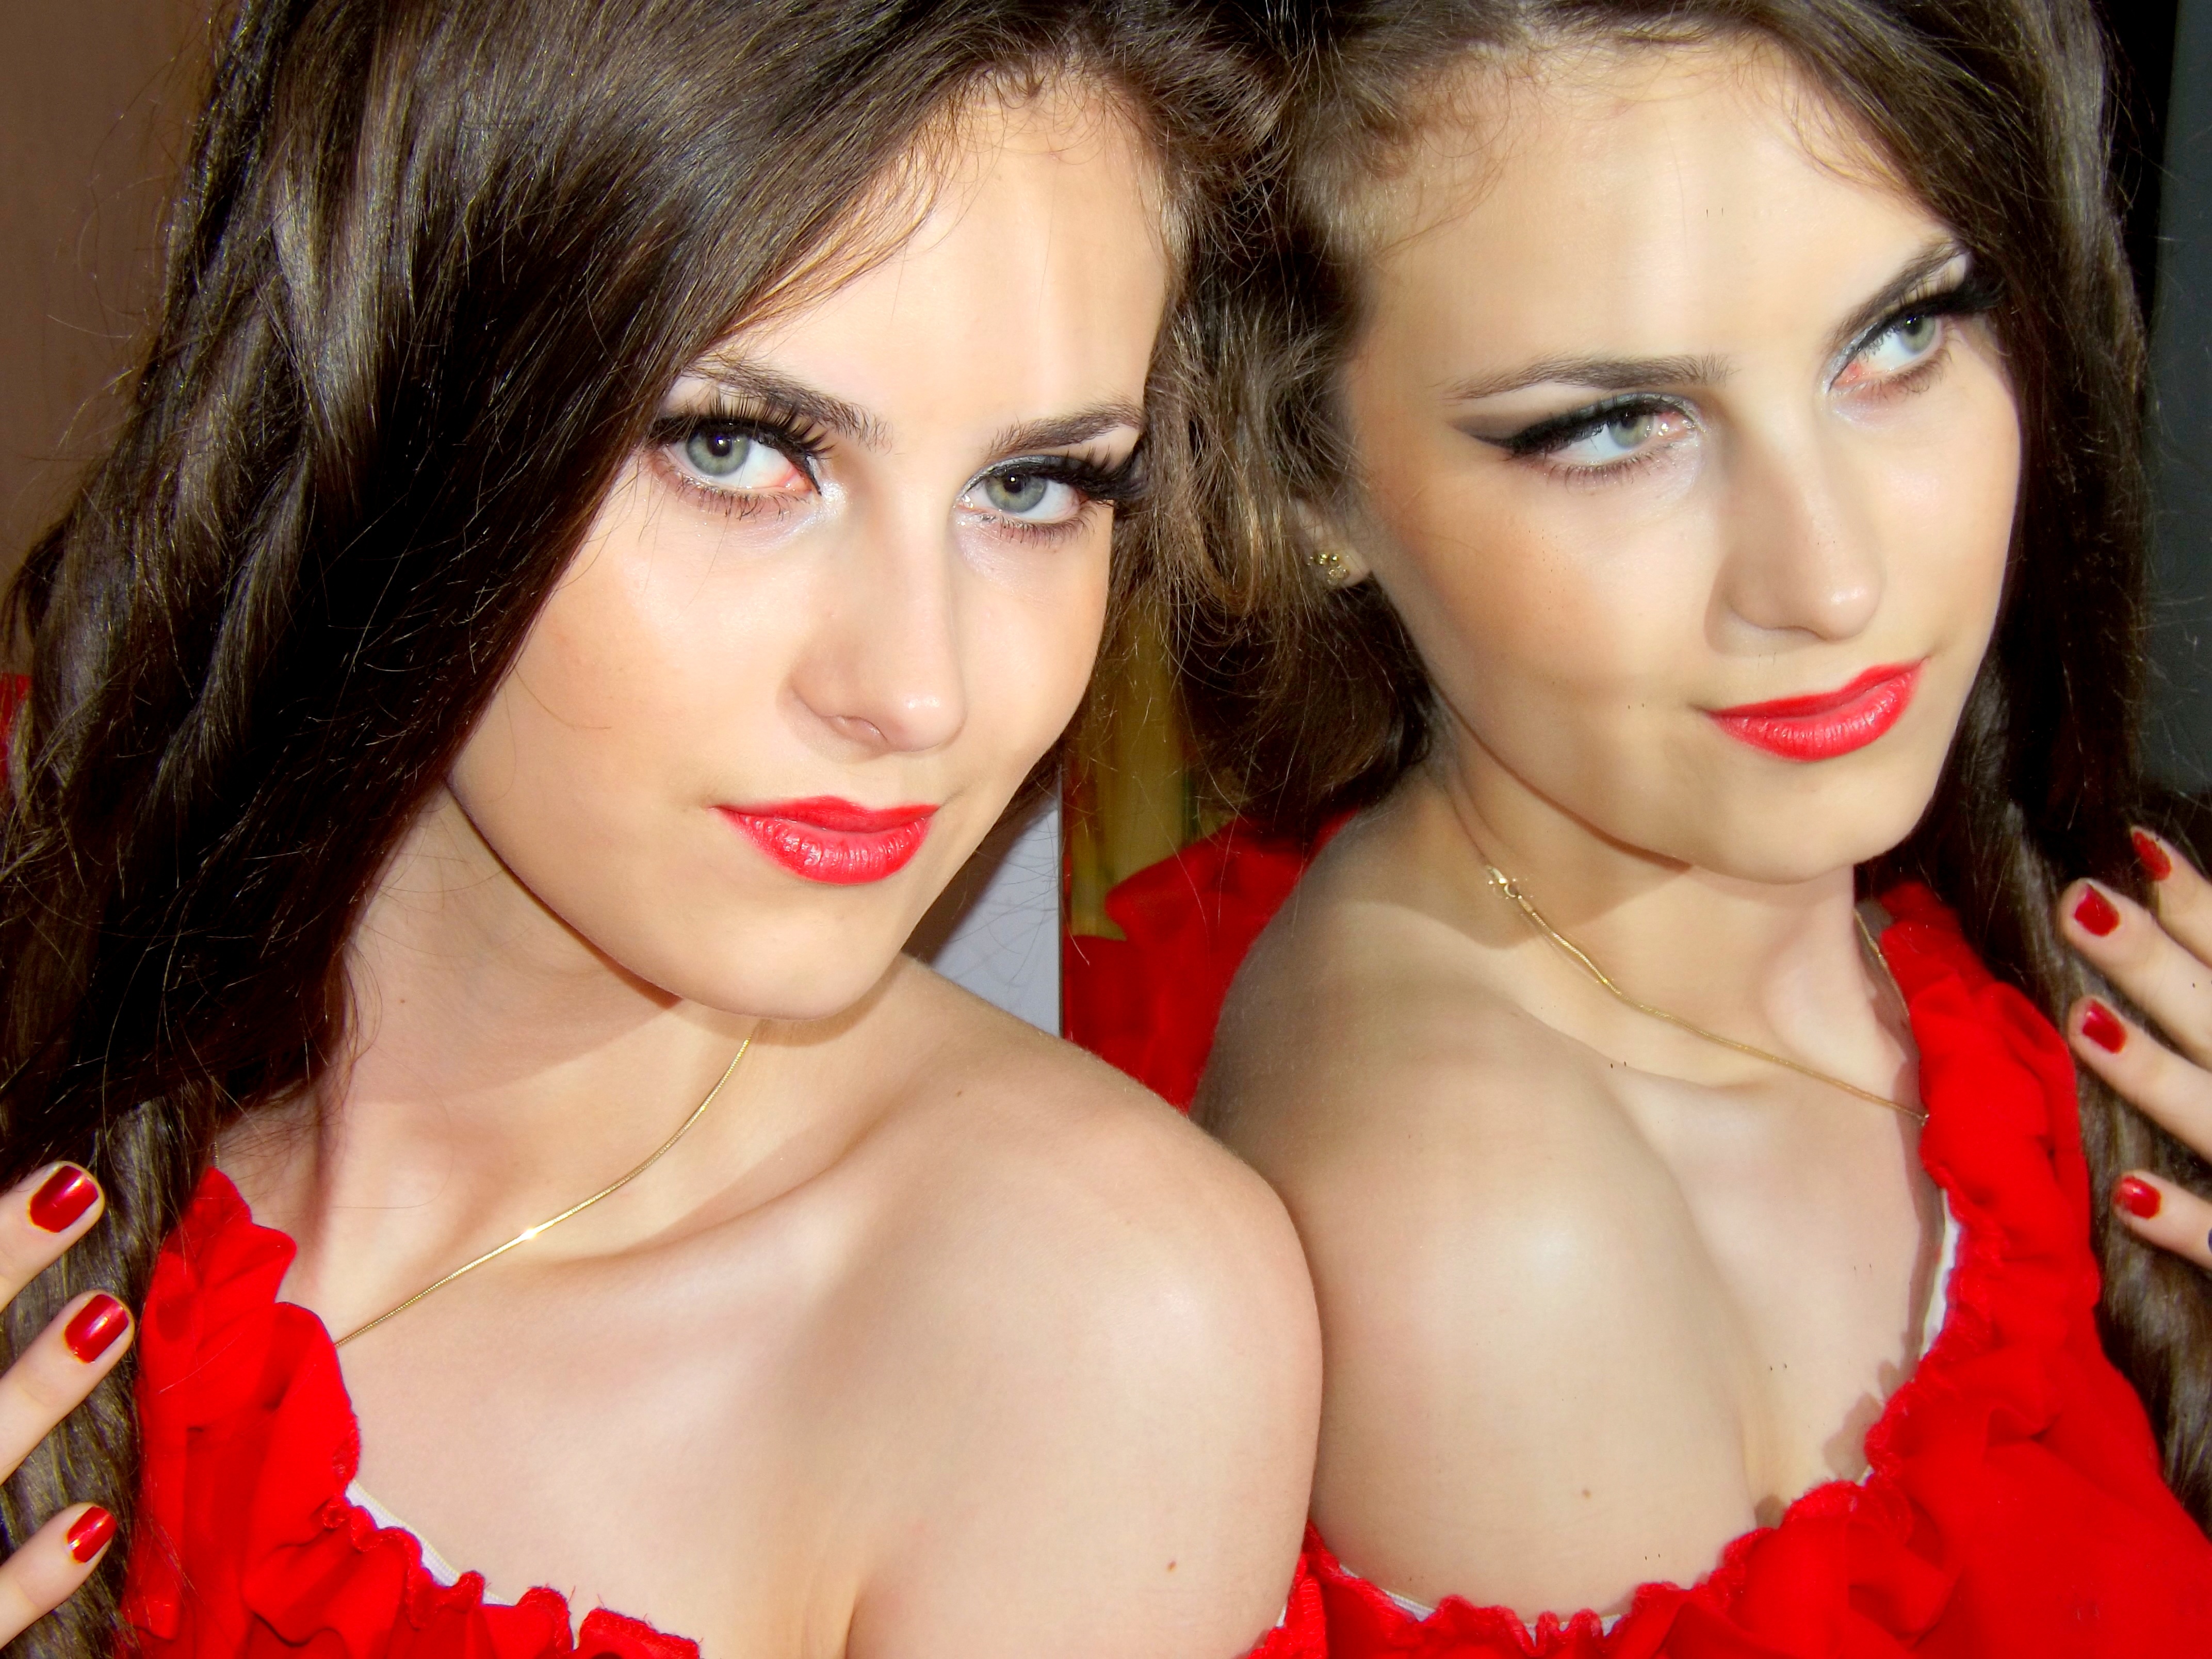
person, girl, hair, portrait, model, reflection, red, fashion, clothing, lady, toy, lip, hairstyle, long hair, human body, black hair, face, eye, head, mirror, beauty, nice, organ, abdomen, photo shoot, red lipstick, brown hair, undergarment, supermodel